Harmonia Hall

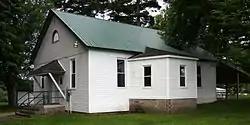

Harmonia Hall is a meeting hall in Waumandee, Wisconsin which was originally used by the Harmonie Gesellschaft, a group of German and Swiss Freethinkers. The Harmonie Gesellschaft, founded in Waumandee 1861, built the hall in 1890 for the group's meetings and events. Joseph Schafer, a carpenter from Arcadia, designed and built the hall in the Mid 19th Century Revival style. The Harmonie Gesellschaft had shrunk in size by the 1930s and consequently began to meet in homes rather than the hall; the group ultimately disbanded in the 1950s. The Town of Waumandee later purchased Harmonia Hall and uses it for events and meetings. The hall was added to the National Register of Historic Places on June 18, 2009.